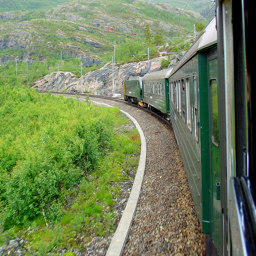
our adventure onboard tourist attraction begins !